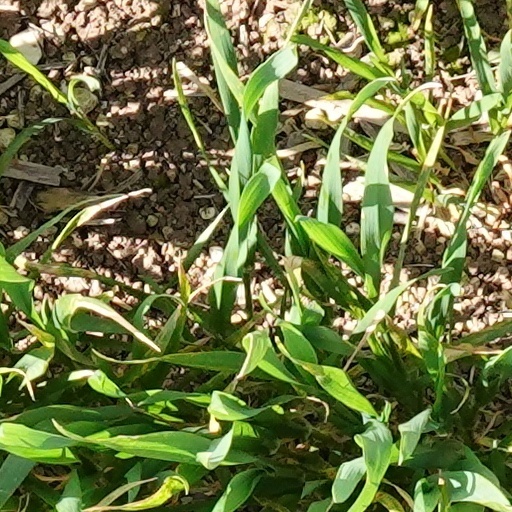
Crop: wheat